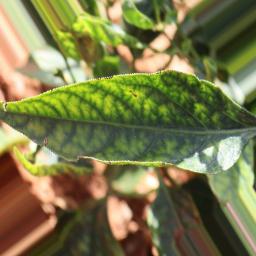
Label: nutritional